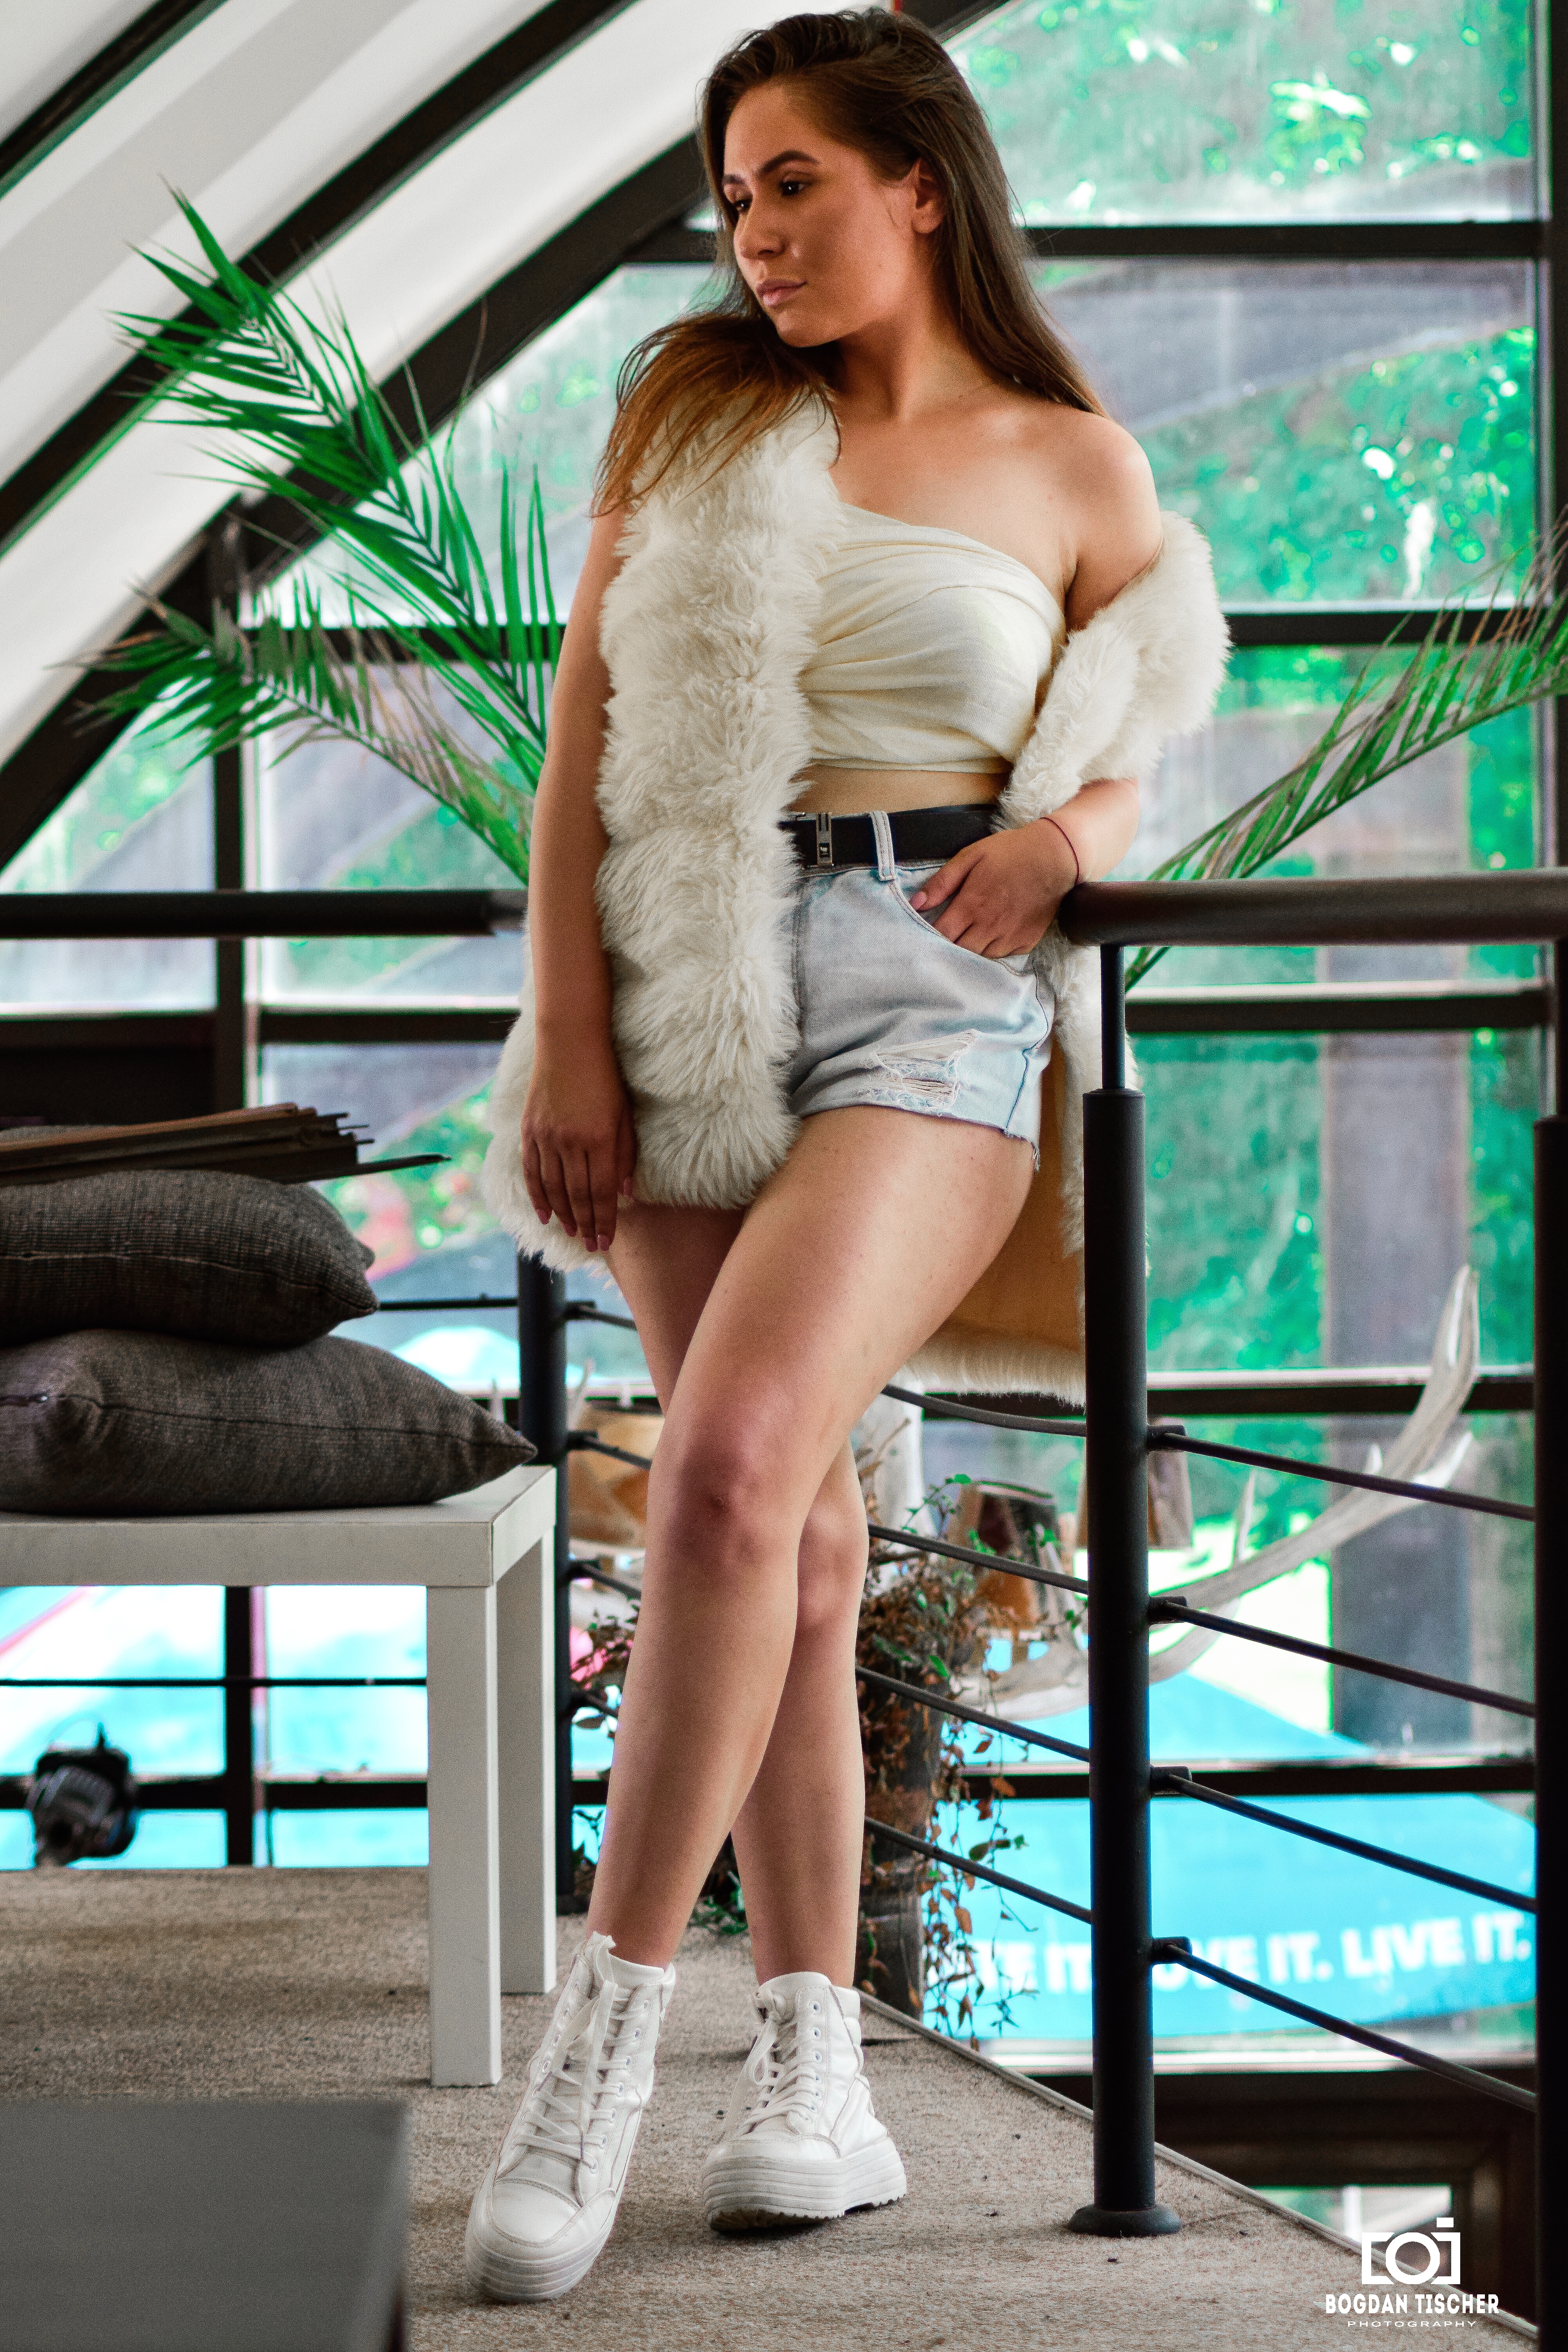
special, woman, footwear, leg, beauty, fashion model, girl, thigh, fashion, human leg, fur, muscle, photo shoot, long hair, shoe, model, abdomen, trunk